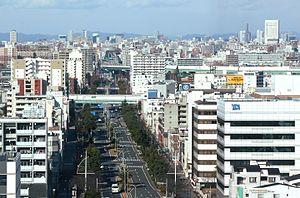
Minato est l'un des 16 arrondissements de la ville de Nagoya au Japon. Il est situé au sud-ouest de la ville, au bord de la baie d'Ise.